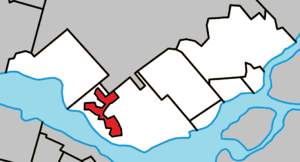
Les Mohawks de Kanesatake ou Kanehsatà:kehró:non sont une Première Nation Mohawk du Québec au Canada. En 2016, celle-ci a une population inscrite totale de 2 508 membres. Sa principale réserve est Kanesatake située à l'ouest de Montréal. Elle partage également la réserve inhabitée de Doncaster 17 avec les Mohawks de Kahnawà:ke pour la chasse et la pêche.